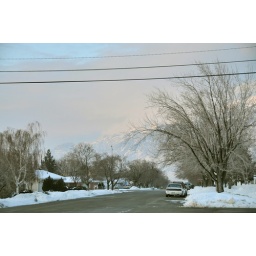
snowy street by the corner of our house